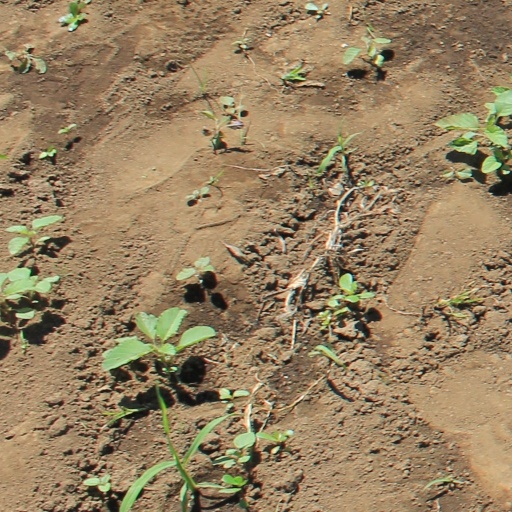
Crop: soybean